Sky position (RA, Dec in degrees): 340.097, -1.563
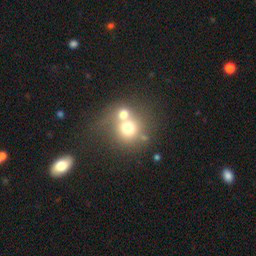
Galaxy morphology: Merging Galaxies